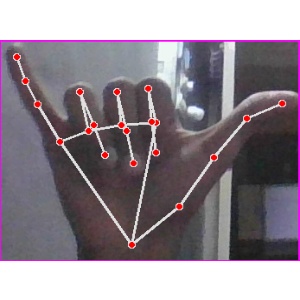
अक्षर: य